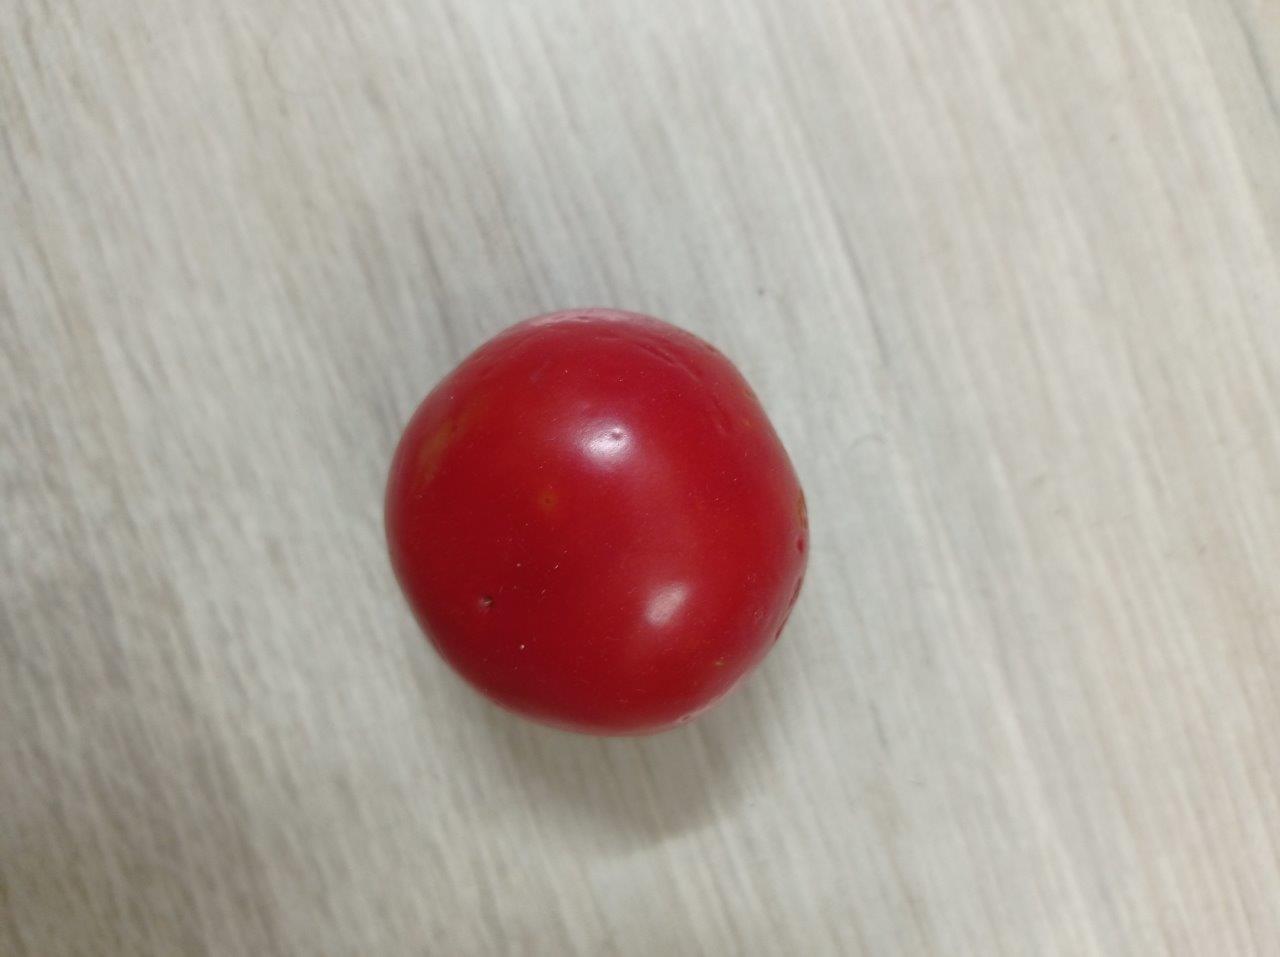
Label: Fresh